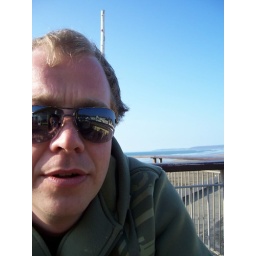
houses in glasses